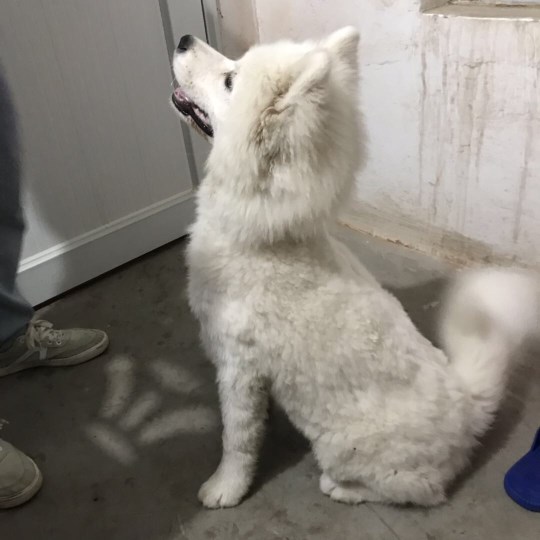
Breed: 2192-n000088-Samoyed